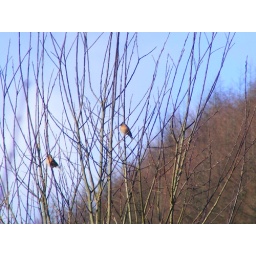
Two boy chaffinches in the tree looking out for evil cats!